Frank Lyons

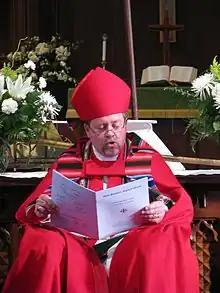

Francis "Frank" Raymond Lyons III (born 1954) is an American-born Anglican bishop who has been a missionary in South America. From 2001 to 2012, he was bishop of Bolivia. In 2012, he was appointed assistant bishop in the Anglican Diocese of Pittsburgh. In January 2015, he became assisting bishop in the Anglican Diocese of the South.